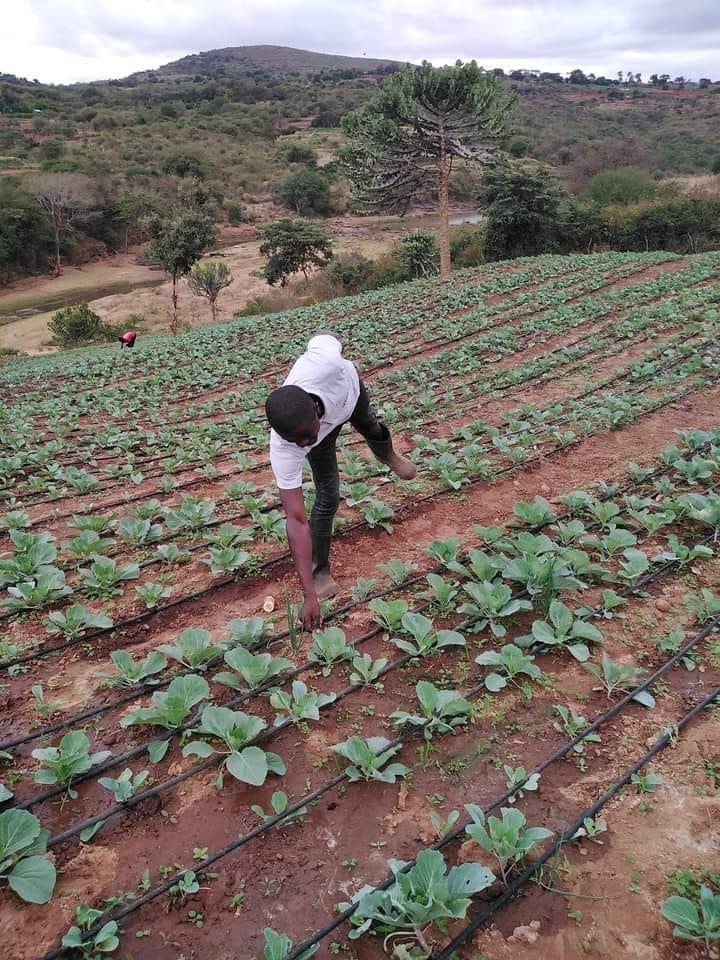
Mkulima akiendelea kukagua mazao yake shambani; aliyoyaotesha kwa kutumia njia na mfumo wa kilimo cha kisasa na cha kitaalamu cha umwagiliaji. Njia ambayo inatarajiwa kumuwezesha mkulima huyo kuendesha shughuli zake bila kutegemea mvua.